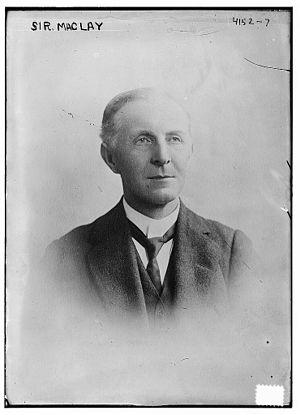
Joseph Paton Maclay, 1ᵉʳ baron Maclay PC, connu sous le nom de Sir Joseph Maclay, 1ᵉʳ baronnet, de 1914 à 1922, est un homme d'affaires et fonctionnaire écossais.